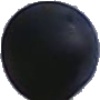
Label: Grape Blue 1